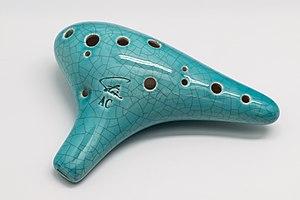
Un Ocarina à 12 trous
L’ocarina est un instrument de musique à vent ovoïde, ressemblant à une tête d’oie ; d’où son nom : en italien, oca signifie « oie », et ocarina, « petite oie ».
The Legend of Zelda: Ocarina of Time, est un jeu vidéo d'action-aventure développé par Nintendo EAD et édité par Nintendo sur Nintendo 64. Il est sorti le 21 novembre 1998 au Japon, le 23 novembre 1998 en Amérique du Nord, puis le 11 décembre 1998 en Europe et en Australie. Il est le cinquième épisode de la série The Legend of Zelda, cinq ans après The Legend of Zelda: Link's Awakening, et est le premier épisode en trois dimensions.